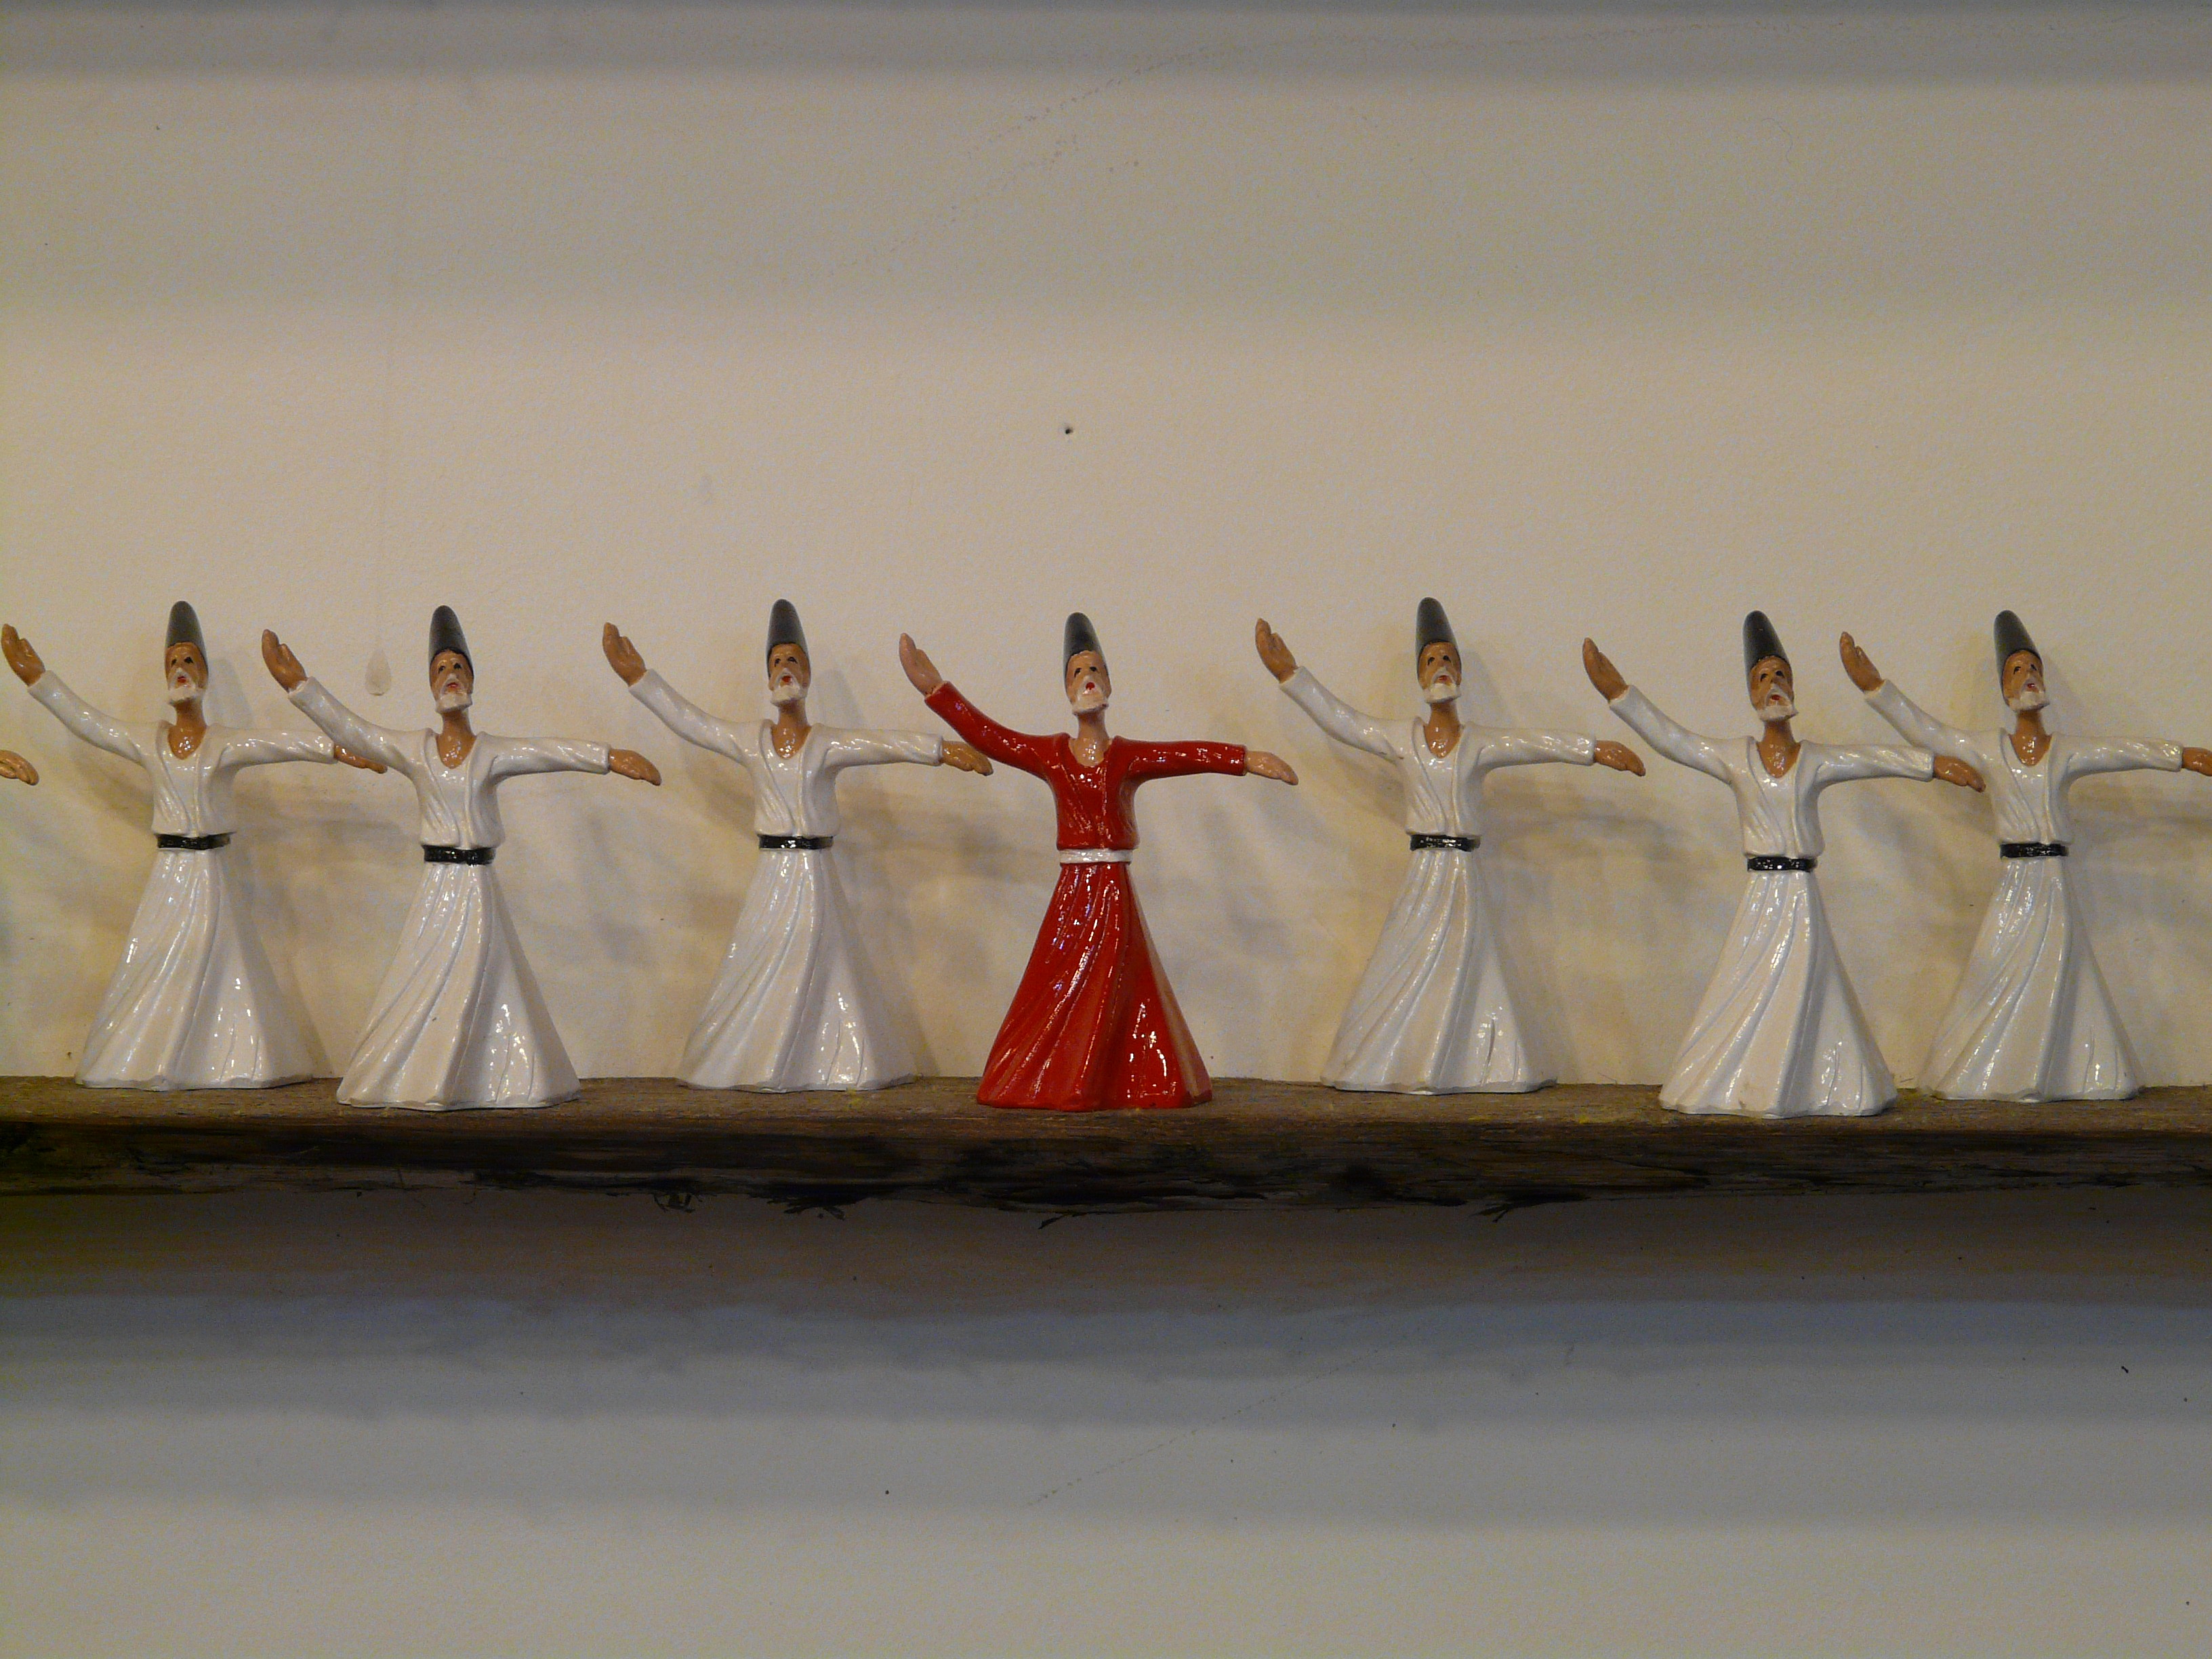
white, decoration, dance, red, ceramic, painting, ballet, sports, event, figures, entertainment, performing arts, team sport, string instrument, dervishes